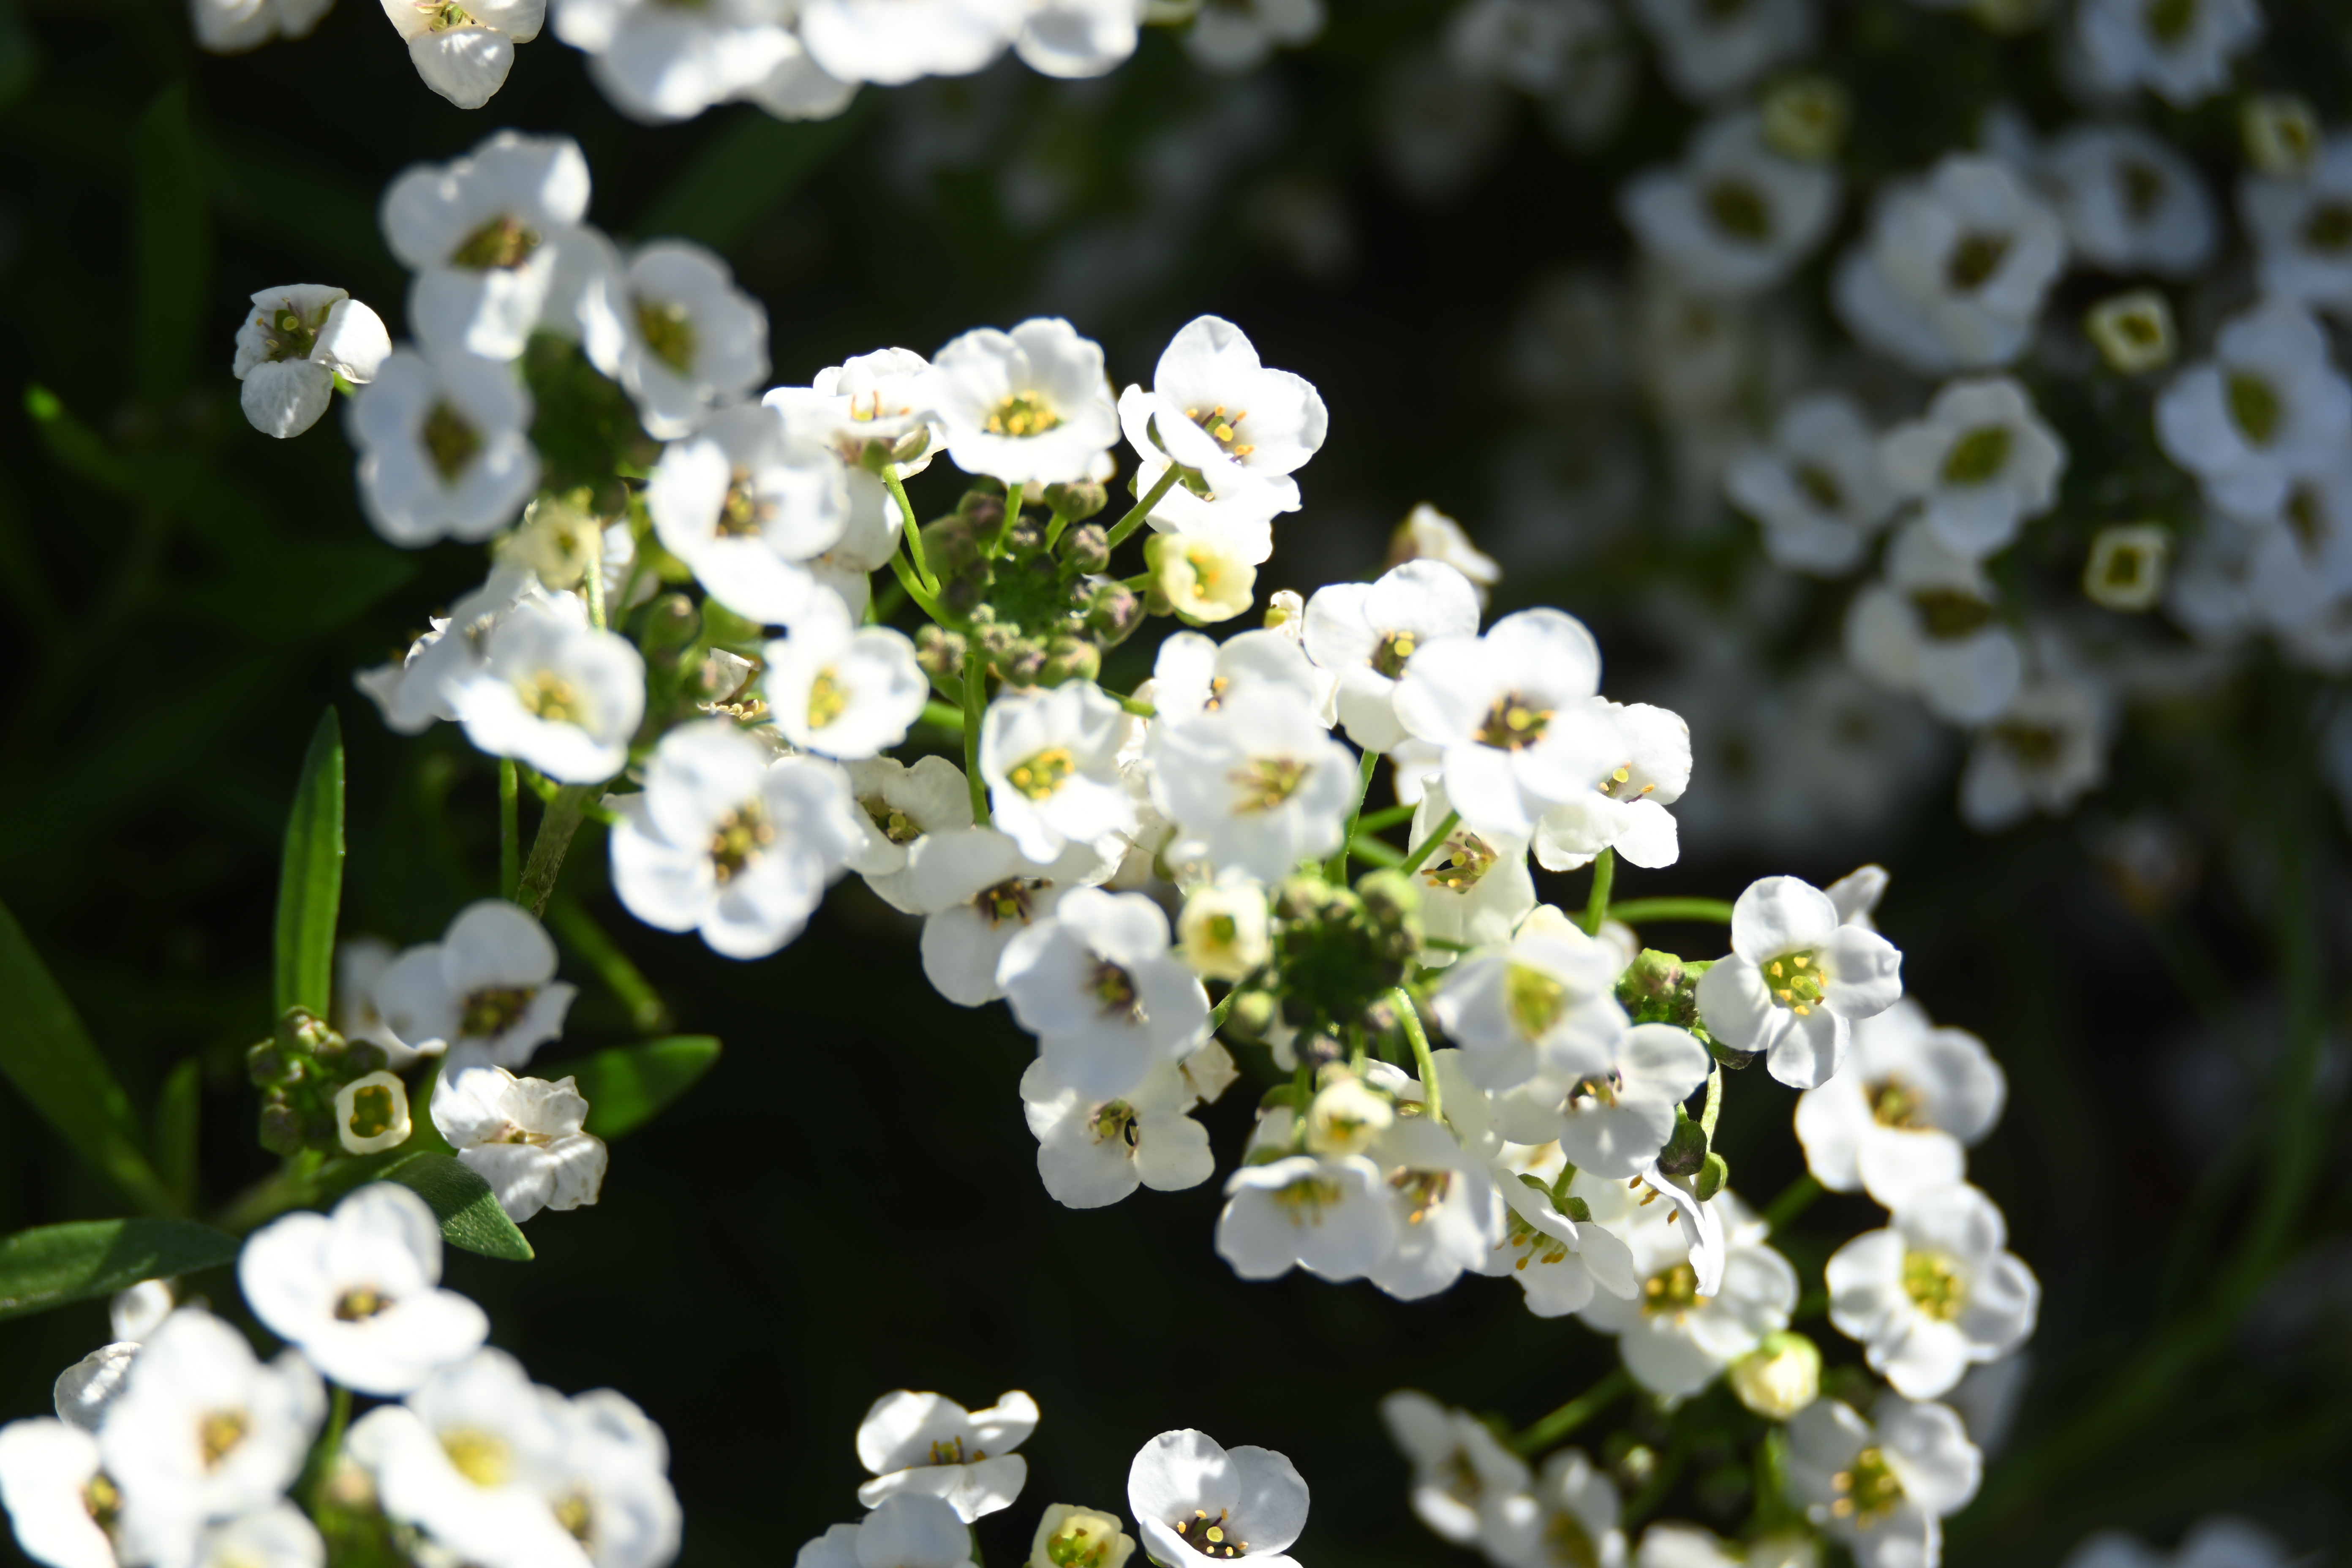
dallas, texas, arboretum, dallas arboretum, flowers, white, tiny, tiny white flowers, nature, outdoors, gardens, sunlight, morning light, flower, plant, petal, groundcover, flowering plant, blossom, terrestrial plant, subshrub, pollen, shrub, daisy family, annual plant, mustard and cabbage family, brassicales, herb, wildflower, tree, lantana, viburnum, palm tree, buddleia, Forb, spirea, cinquefoil, Heracleum plant, moschatel family